Electrochemical RAM

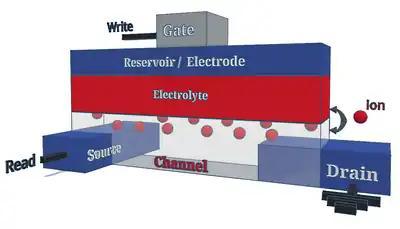
ECRAM synaptic cell layout and operating principle

Stress to the gate, relative to channel electrodes, can be applied in the form of fixed current or bias, driving ions toward - or away from - the electrolyte/channel interface where charge transfer occurs with free carriers. Upon insertion in the channel, the ionic charge is neutralized and the atomic species intercalate or bind to the conductive host matrix, in some cases yielding strain and localized phase transformation. Such reversible processes are equivalent to anodic/cathodic reactions in battery cells or electrochromic devices. Although in ECRAM, the programming of the memory element is defined not as a change in capacity or opacity, but by a change of channel conductivity associated with atomic species being inserted or removed as a result of the stress signal.